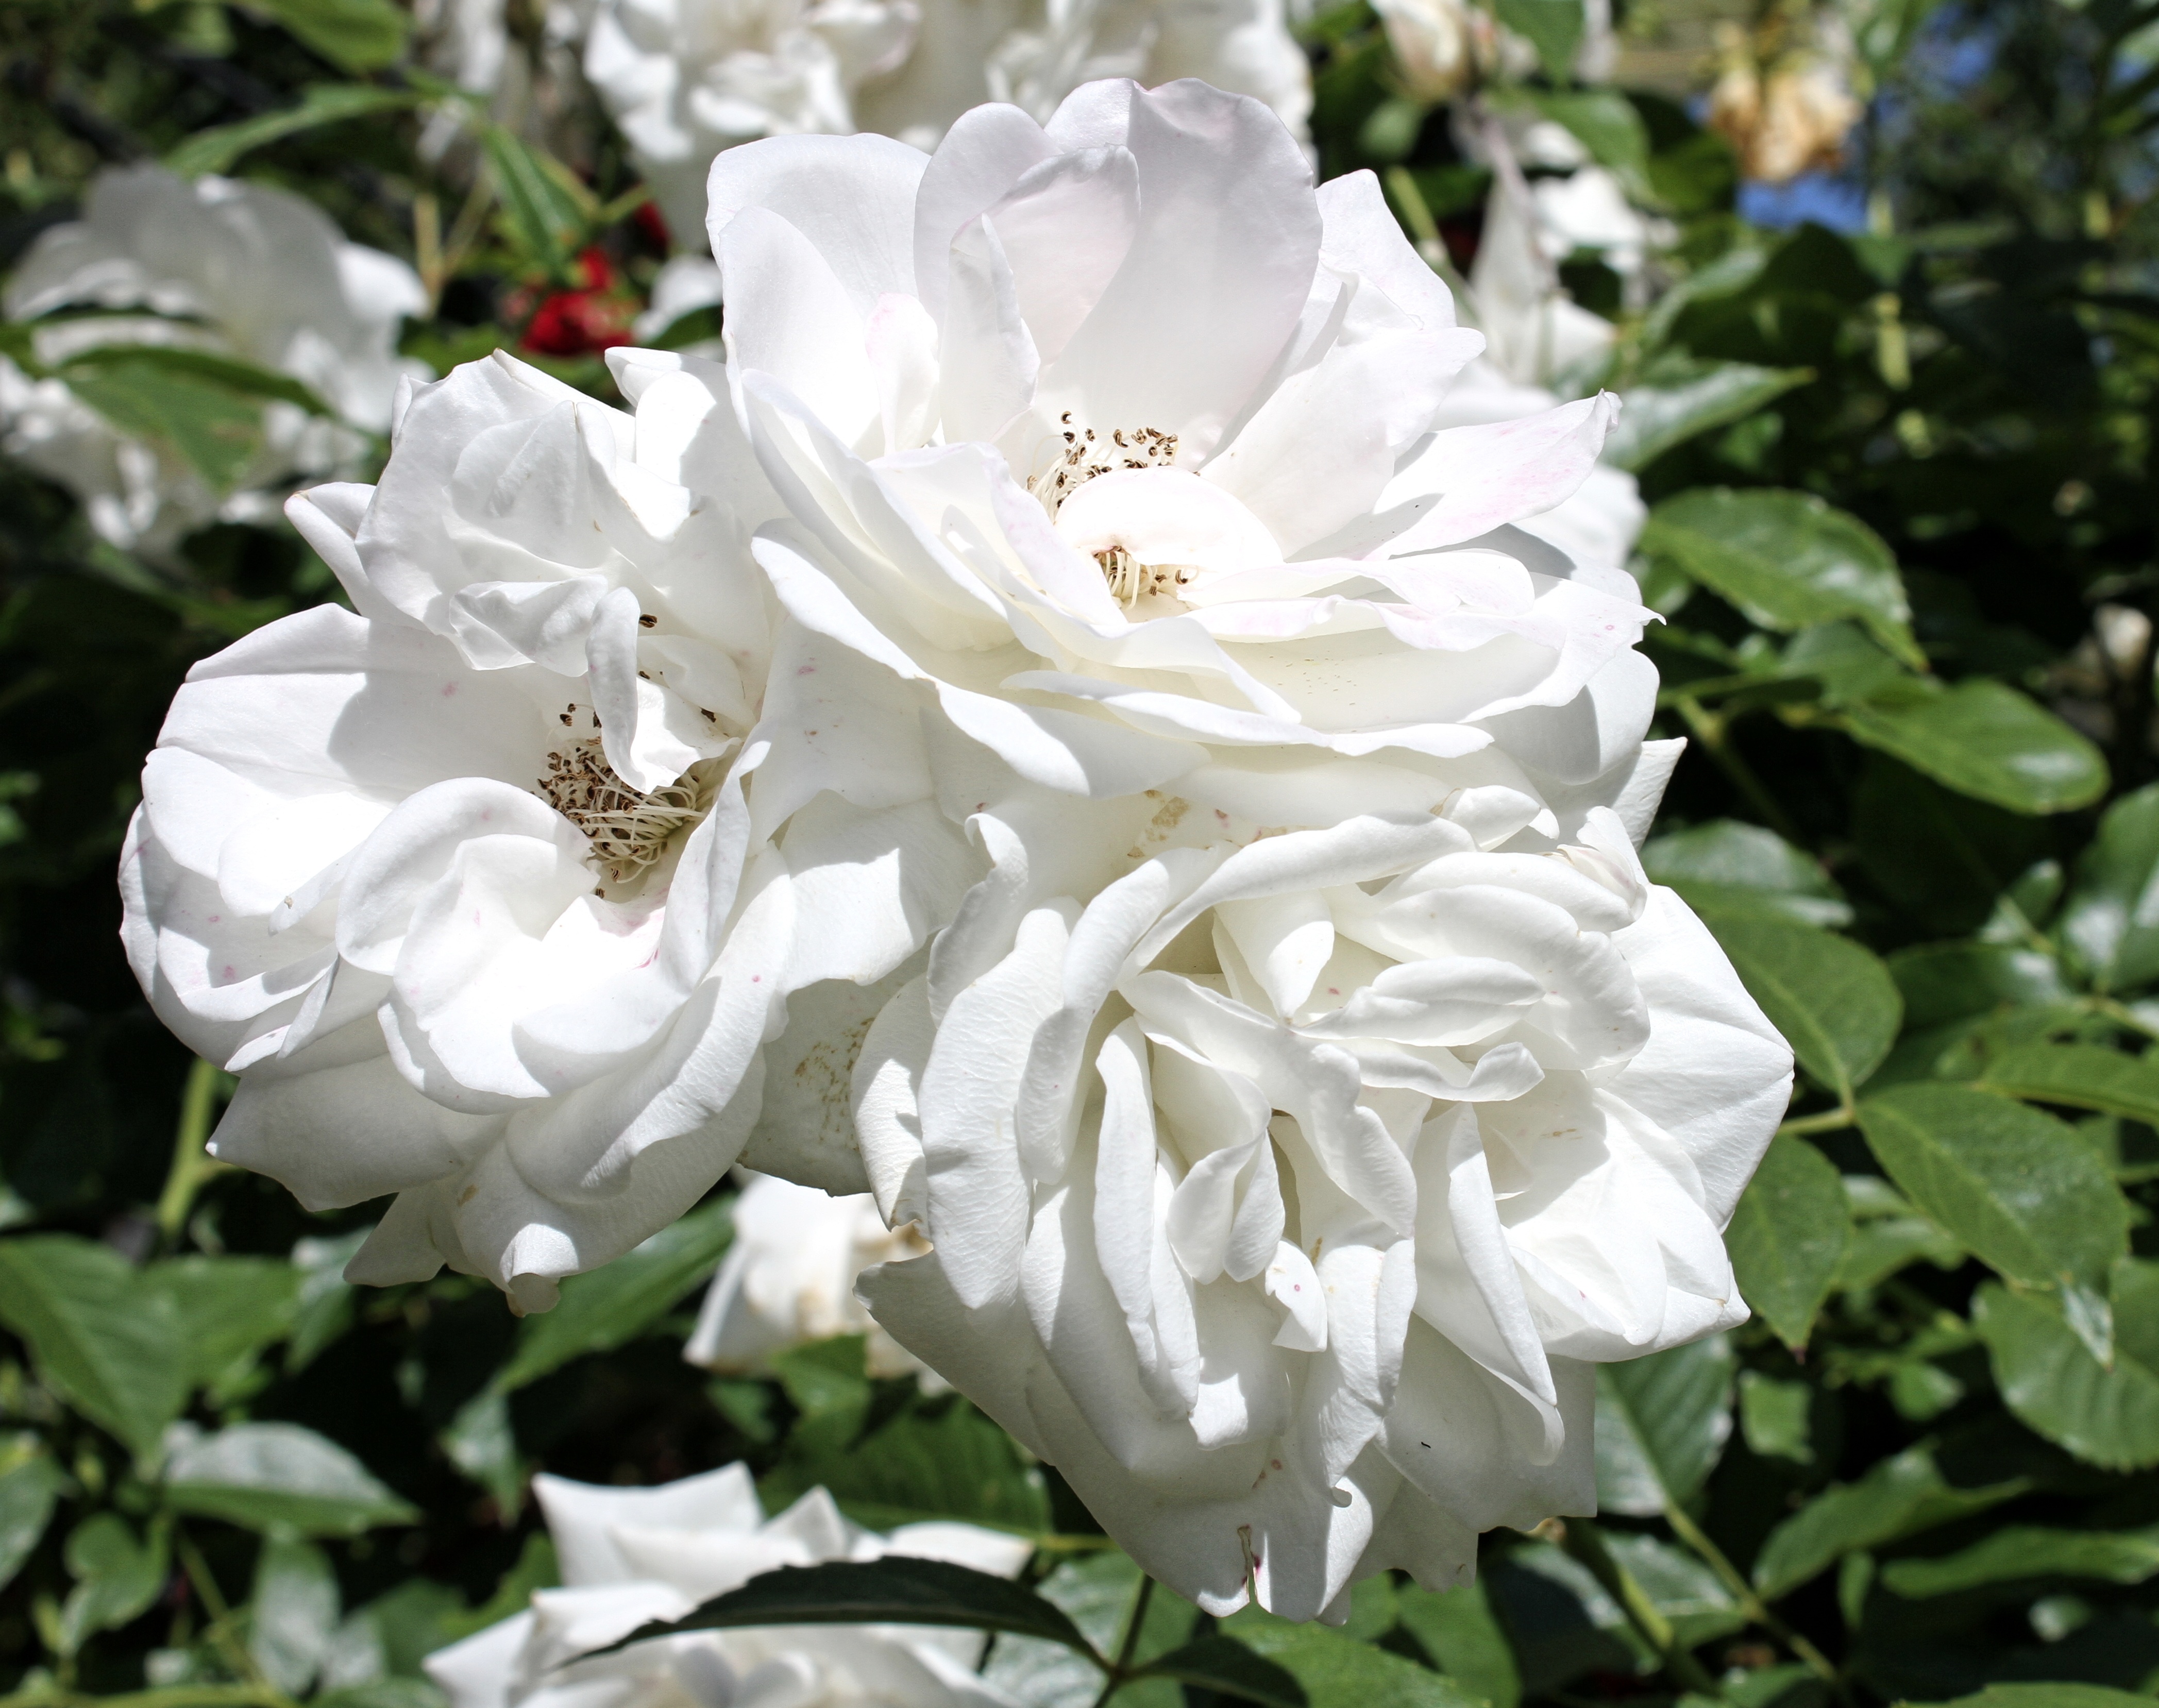
nature, blossom, plant, white, flower, petal, bloom, love, rose, romantic, botany, flora, petals, shrub, tender, peony, rose bloom, white rose, flowering plant, rose family, burnet rose, land plant